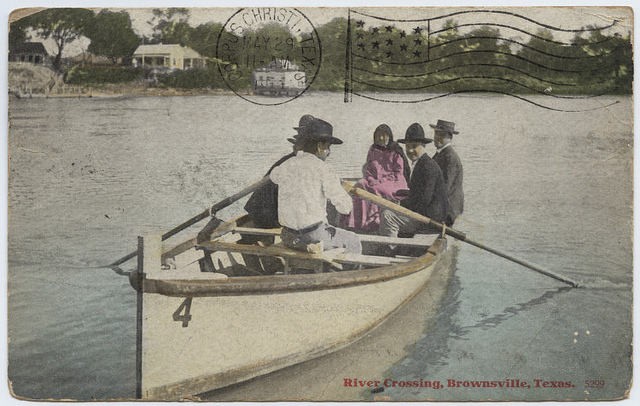
A mailed postcard of people in a boat being rowed

Five people sit as on man rows a boat.

A man rowing a boat with people sitting on it's back.

Old photo postcard of people in old fashioned attire in a row boat, with the caption "River Crossing, Brownsville, Texas"

An image of a postcard with a row boat and people inside